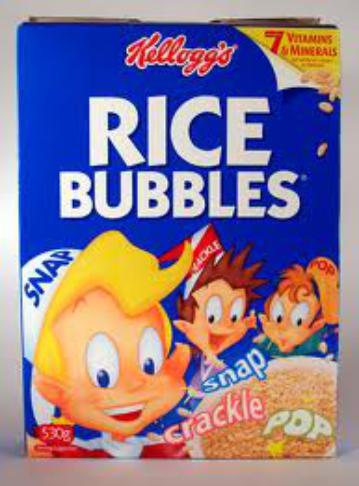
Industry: Food